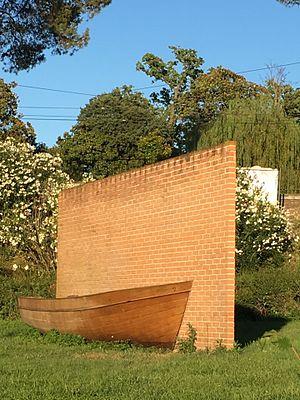
Fabio Mauri est un écrivain, dramaturge et plasticien italien.